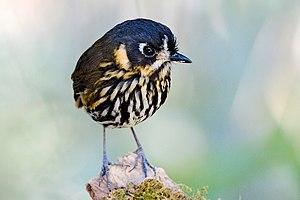
Le Grallaire demi-lune, Grallaricula lineifrons, est une espèce d'oiseaux de la famille des Grallariidae. L'espèce est endémique du nord-ouest du continent sud-américain.